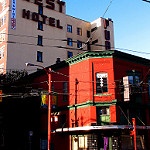
Scene: Outdoor